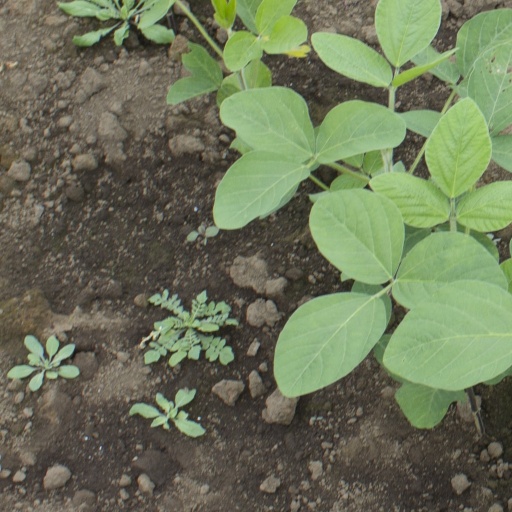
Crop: soybean